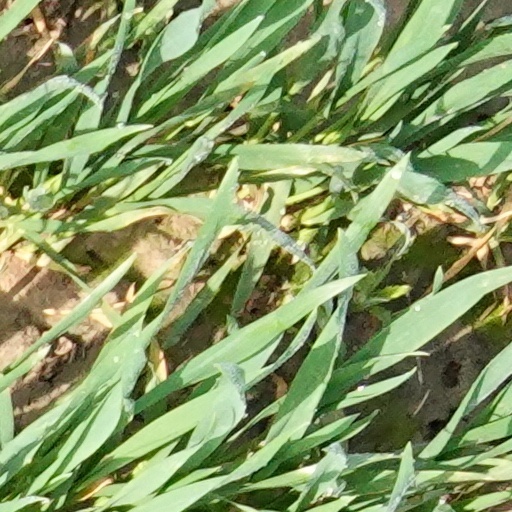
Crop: wheat